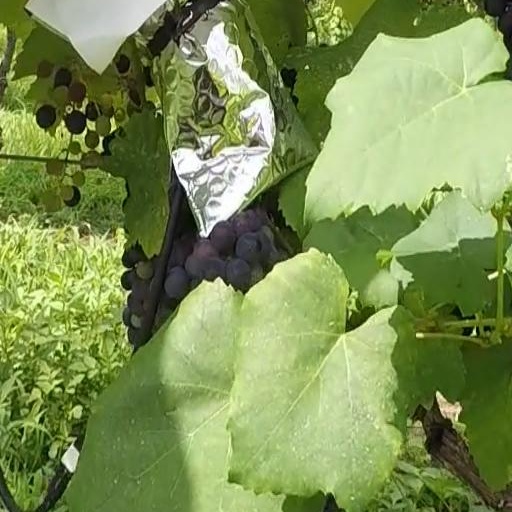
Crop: grape